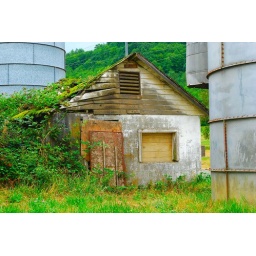
a very old house or storage building near a grain tower